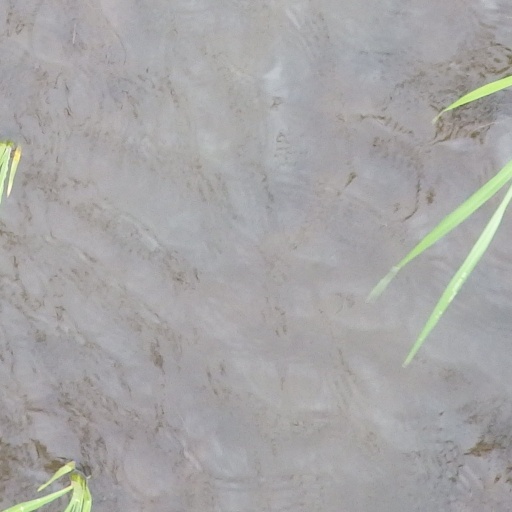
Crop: rice